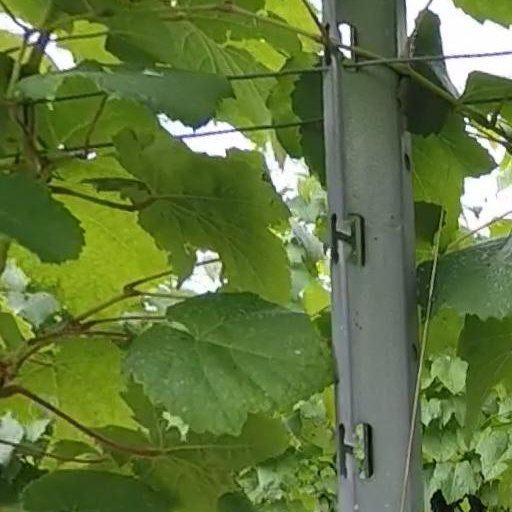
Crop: grape